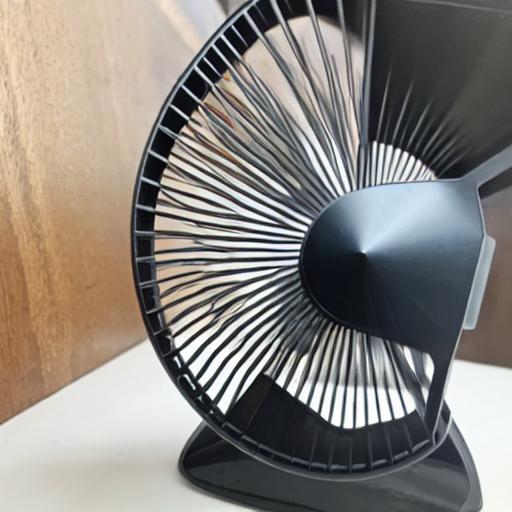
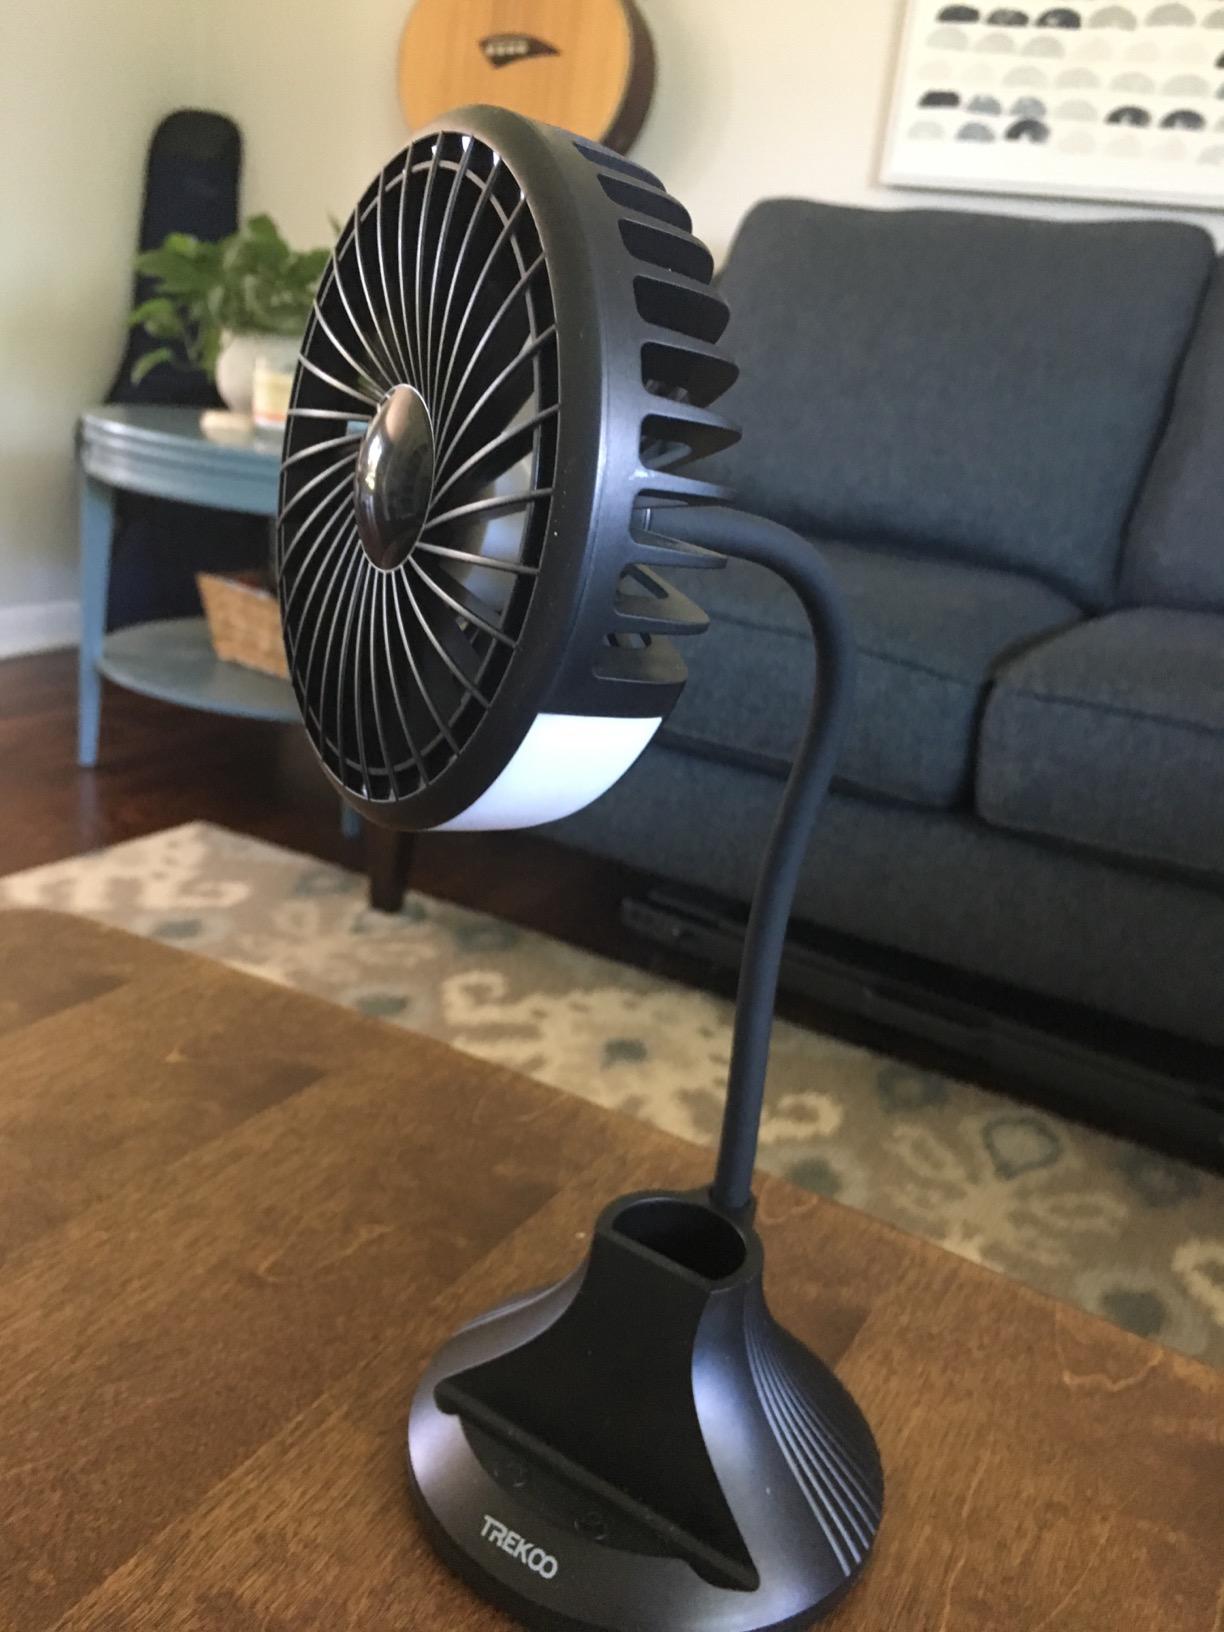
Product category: fan
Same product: no